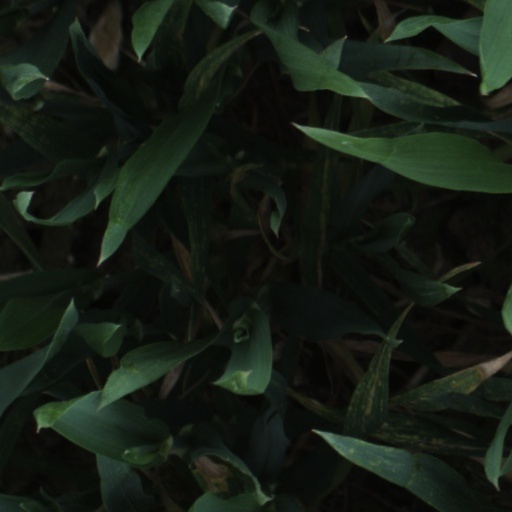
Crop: wheat